Guesthouses of Chiang Kai-shek

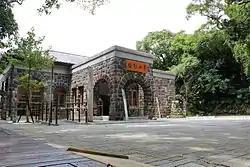
Grass Mountain Chateau, summer residence of President Chiang in Yangmingshan, Taipei.

The Guesthouses of Chiang Kai-shek were built in order for the former President of the Republic of China, Chiang Kai-shek, to have places to stay while travelling on inspection tours and holidays around Taiwan. According to current Republic of China statistics, there are 30 guesthouses in Taiwan which were used by Chiang during his lifetime. Many have been transformed into museums, art and literature centers, and tourist hotels.